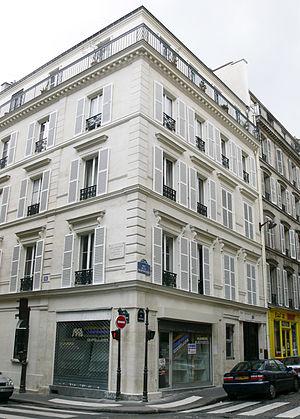
Maison dans laquelle Pierre-Auguste Renoir vécut de 1897 à 1902, rue de la Rochefoucauld, Paris IXe, France
La rue La Bruyère est une voie du 9ᵉ arrondissement de Paris.